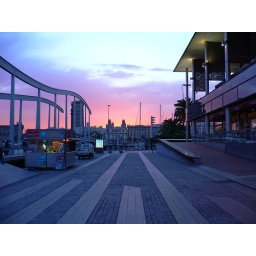
The pretty pink sky reminds me of the picture I took in Munich some time ago.